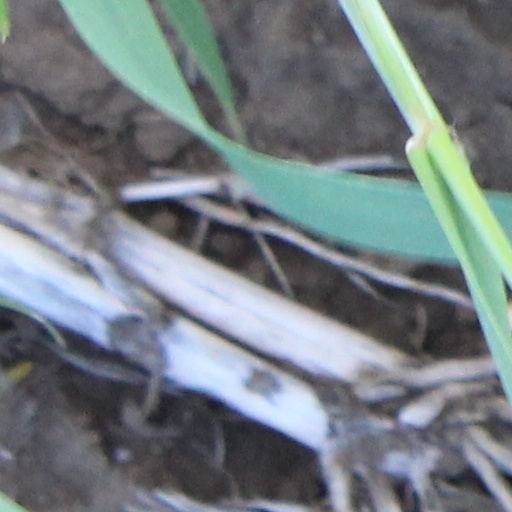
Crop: wheat